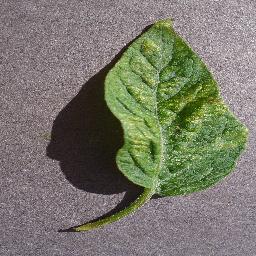
Label: Tomato___Spider_mites Two-spotted_spider_mite